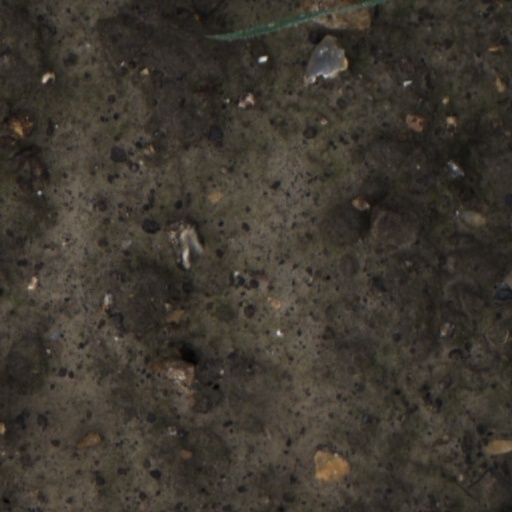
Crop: wheat